Bartholomeus van der Helst

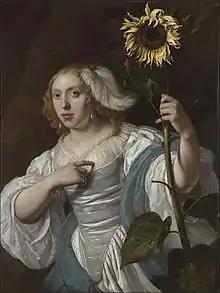
"A young woman holding a sunflower"

Van der Helst was principally a painter of portraits. The majority of his work is made up of individual portraits, though he also painted family portraits, double portraits and pendant portraits. An example of the latter are the portraits of Lieutenant-Admiral Aert van Nes and his wife Geertruida den Dubbeld. Among his most prestigious assignments were the group portraits of Amsterdam 'schutters' (civil militia members) and regents. The most famous work in this category is his 1648 "Banquet of the Amsterdam Civic Guard in Celebration of the Peace of Münster" (Rijksmuseum, Amsterdam). In this large-scale composition depicting 25 people, van der Helst was able to do justice to each individual. He also realised a clear composition through his sophisticated use of light and color.